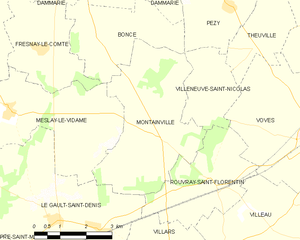
Carte de Montainville et des communes limitrophes (2012).
Montainville est une ancienne commune française située dans le département d'Eure-et-Loir en région Centre-Val de Loire, devenue le 1ᵉʳ janvier 2016 une commune déléguée au sein de la commune nouvelle des Villages Vovéens.